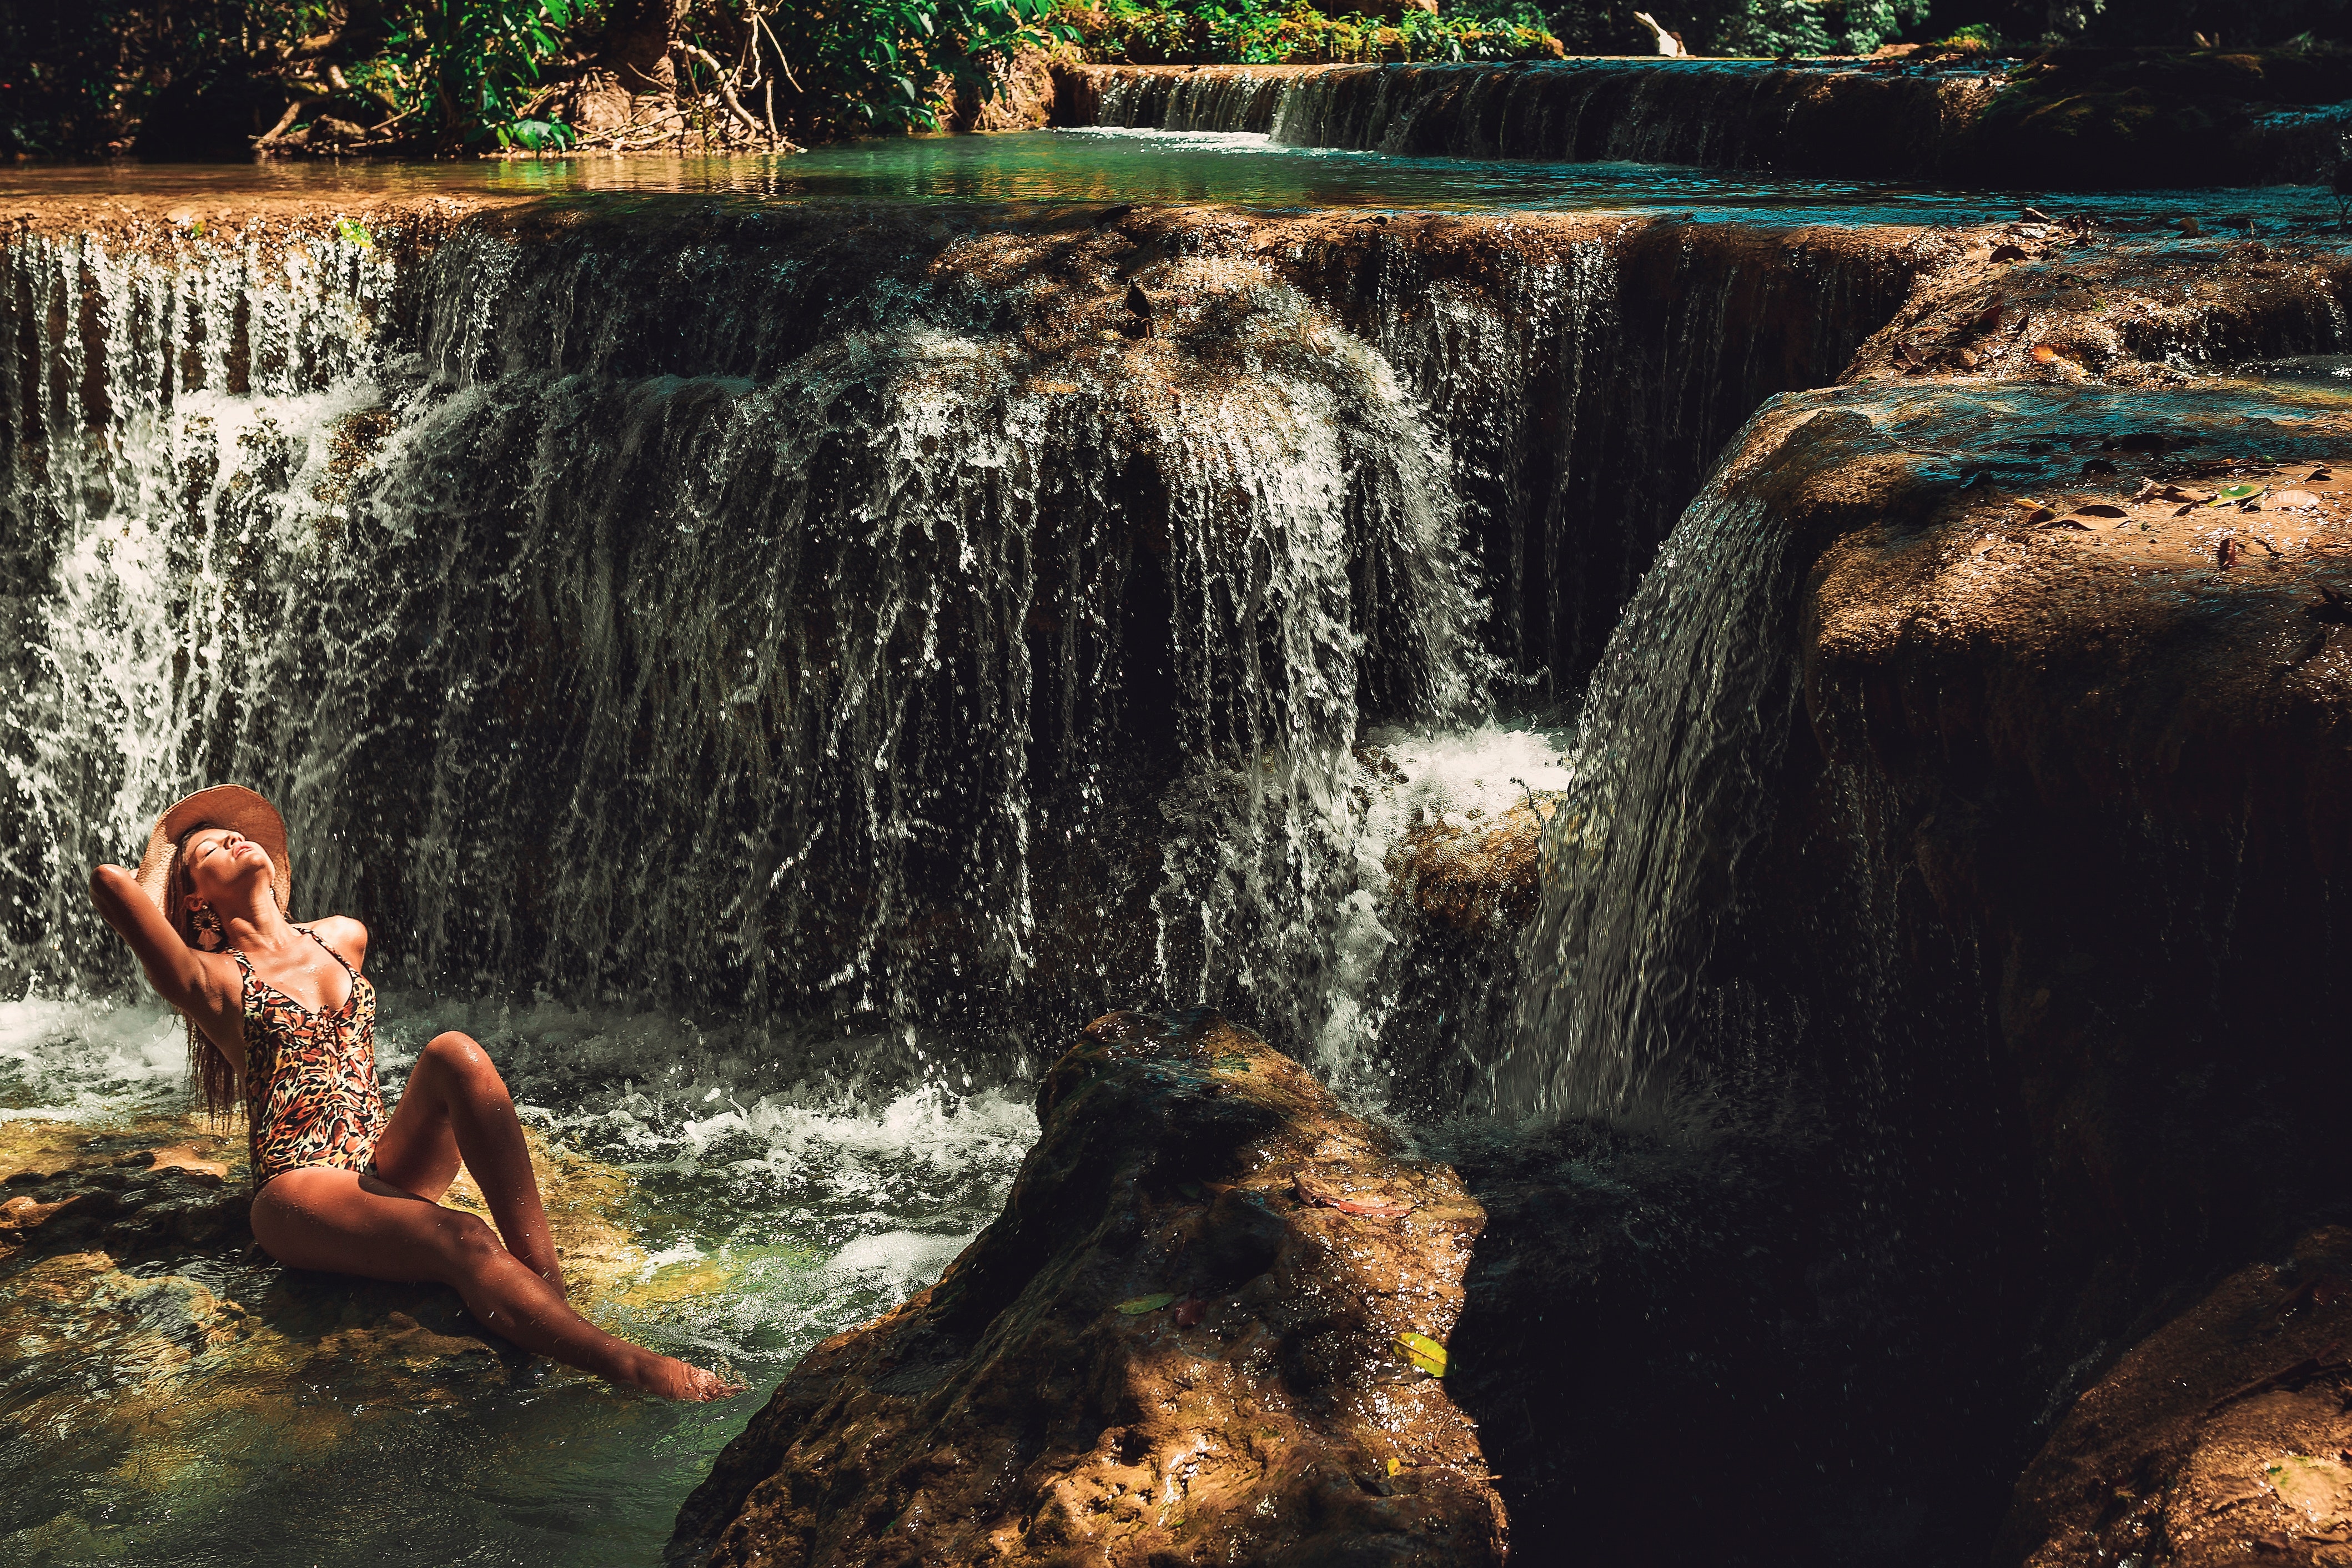
waterfall, body of water, water, nature, water resources, natural landscape, watercourse, beauty, nature reserve, wilderness, tree, stream, rock, water feature, chute, state park, jungle, river, vacation, forest, rainforest, leisure, landscape, sunlight, formation, national park, plant, sitting, tourism, mineral spring, old growth forest, fictional character, creek, valdivian temperate rain forest, spring